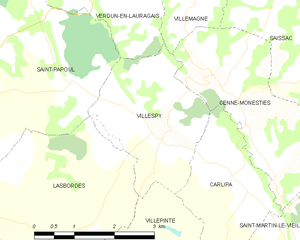
Carte des communes françaises: Villespy